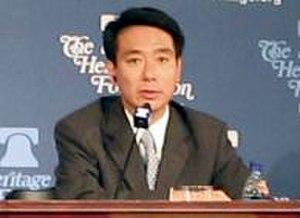
Seiji Maehara, né le 30 avril 1962 dans l'arrondissement de Sakyō de la ville de Kyoto, est un homme politique japonais, membre du Parti démocrate du Japon puis du Parti démocrate progressiste, partis qu'il a successivement présidés du 17 septembre 2005 au 7 avril 2006 et du 1ᵉʳ septembre au 30 octobre 2017, faisant de lui le chef de l'opposition parlementaire pendant ces périodes. Le 30 octobre 2017, il quitte le PDP afin d'engager les démarches pour adhérer au Parti de l'espoir fondé un mois plus tôt par le gouverneur de Tokyo Yuriko Koike.